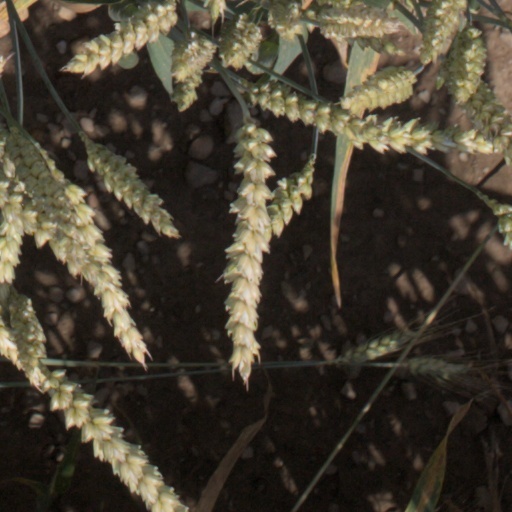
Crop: wheat